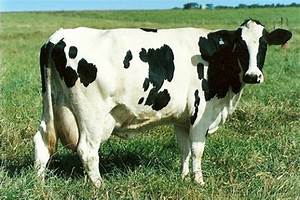
Label: cow